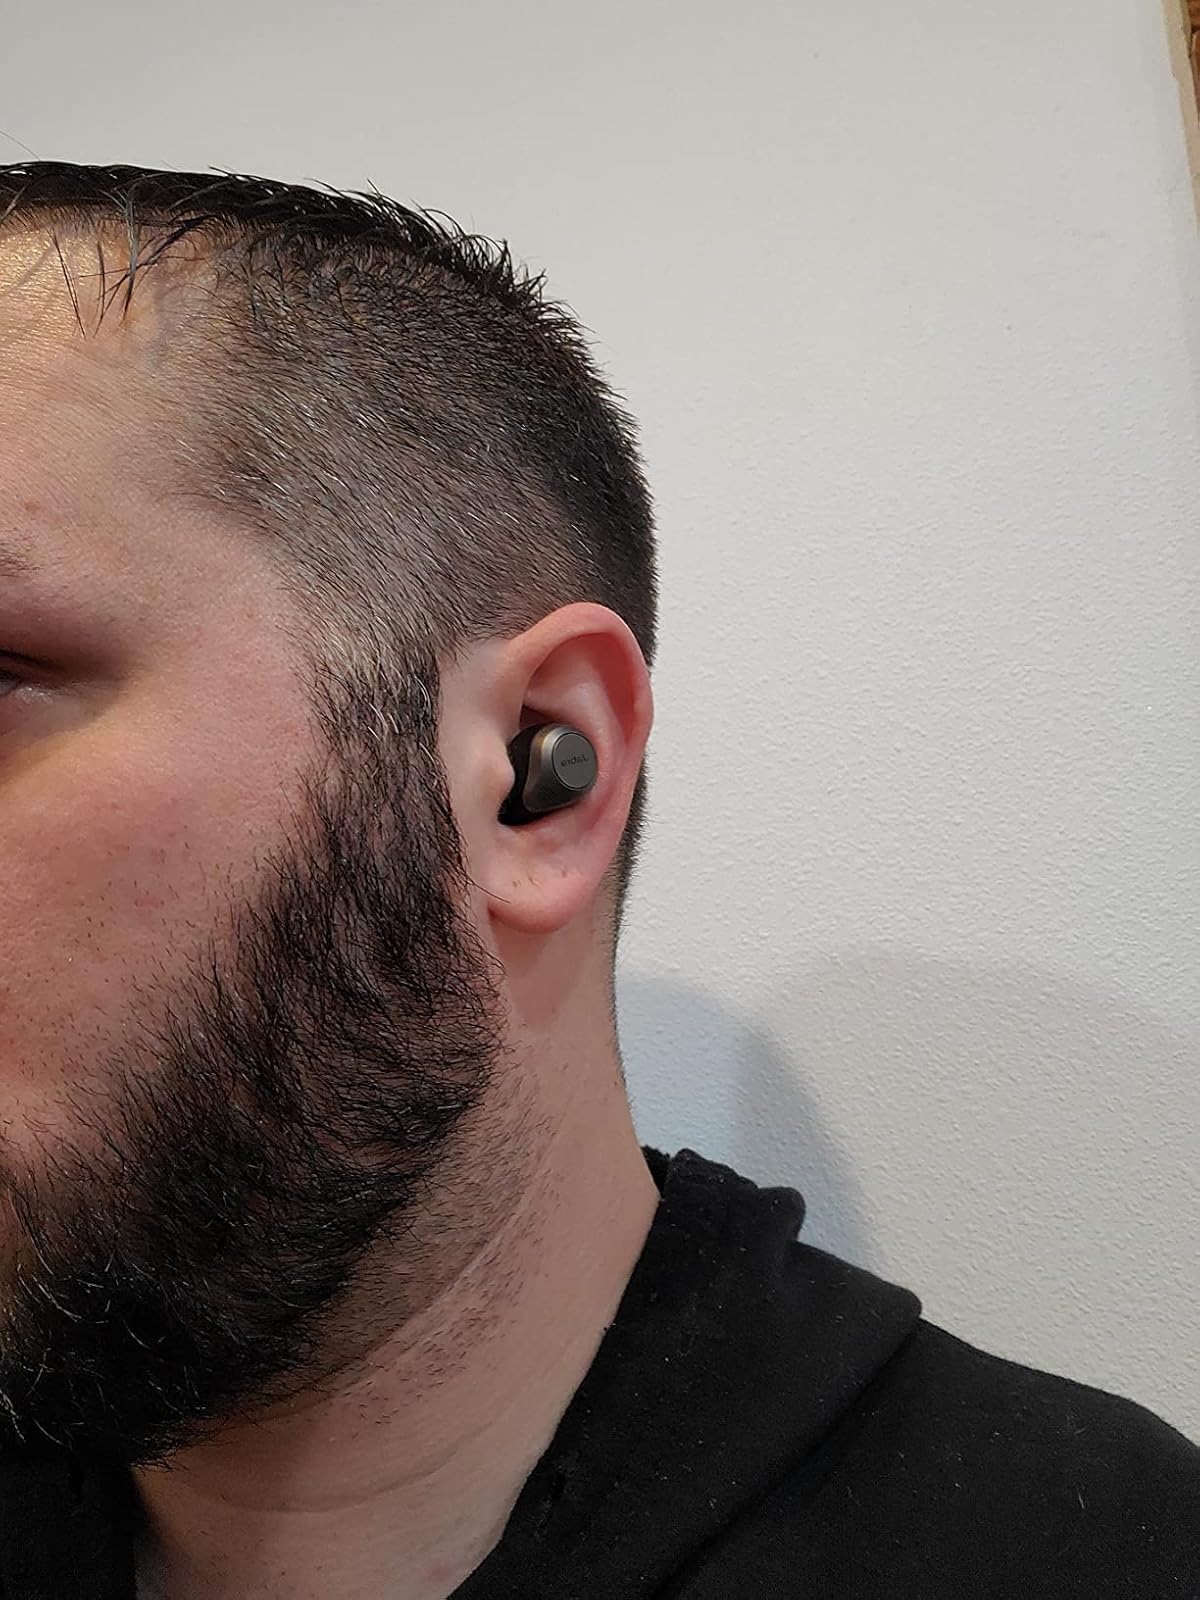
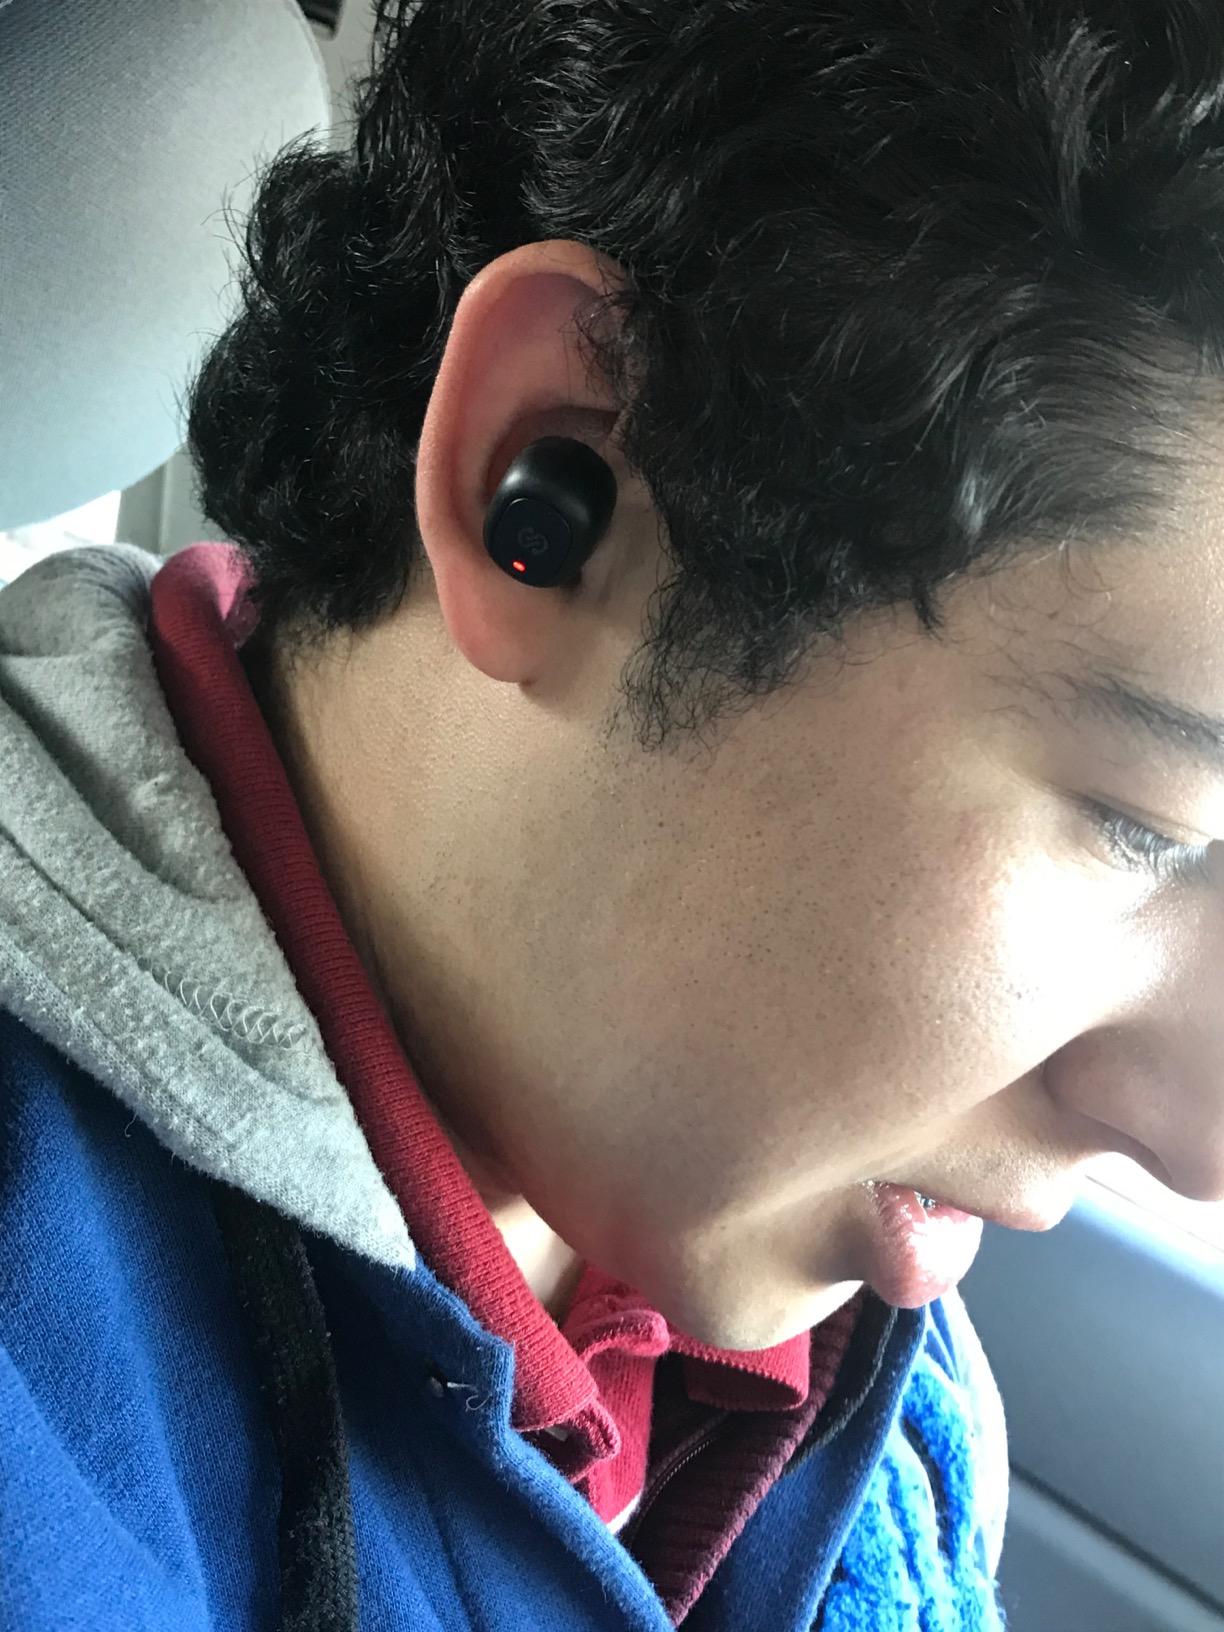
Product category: earbuds
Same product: no